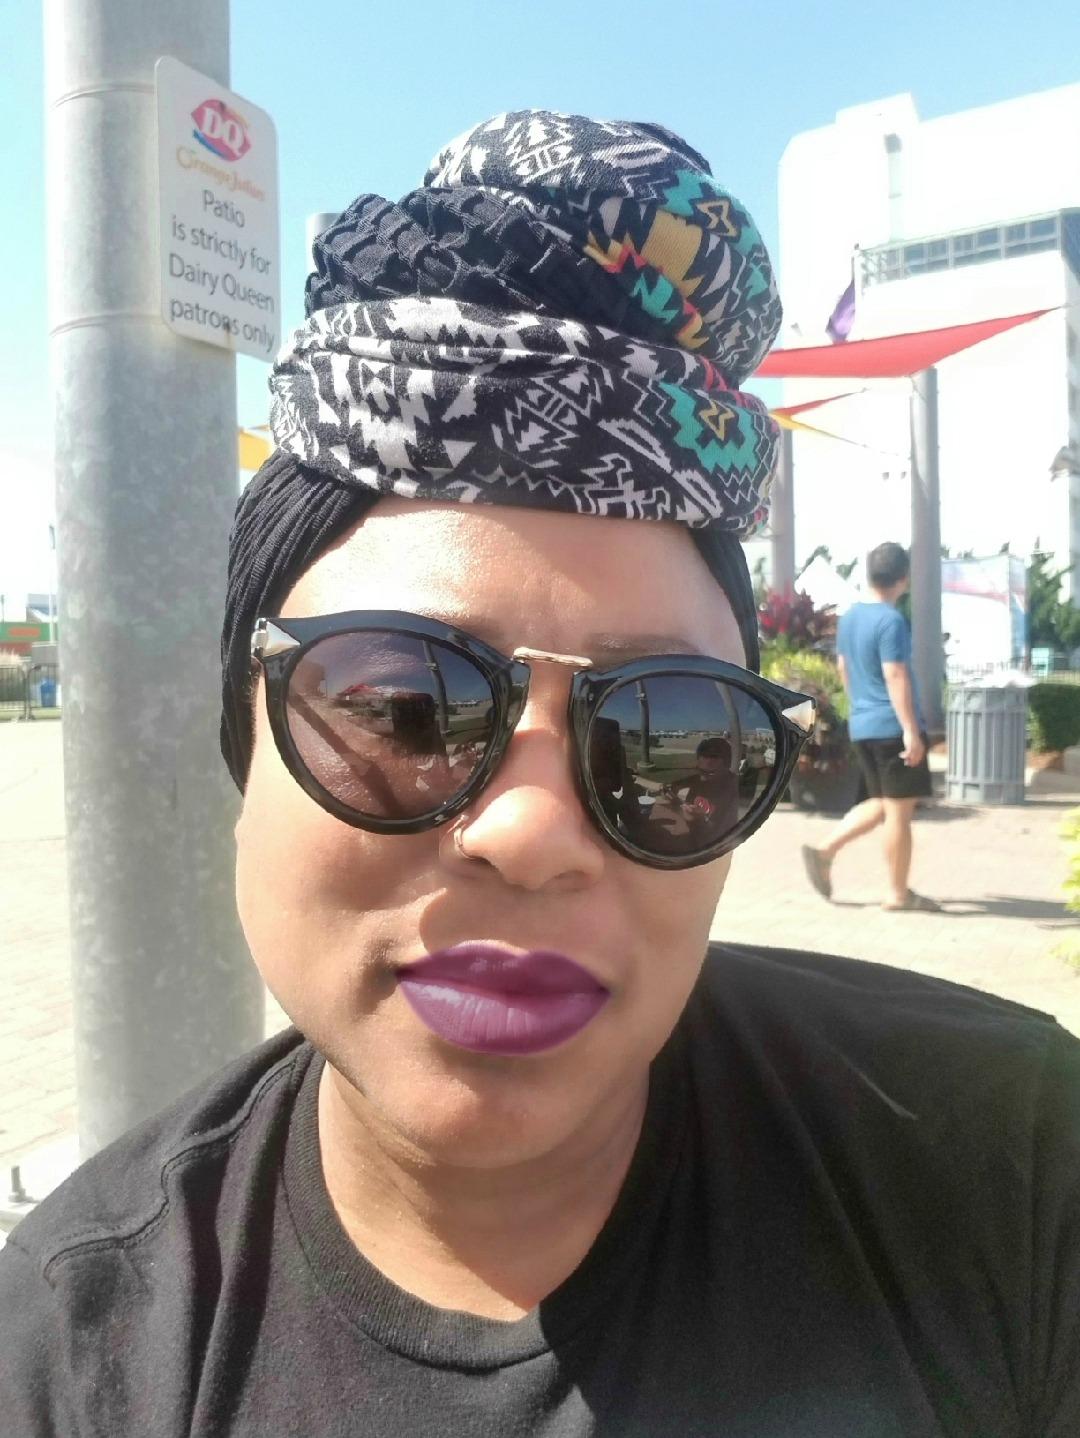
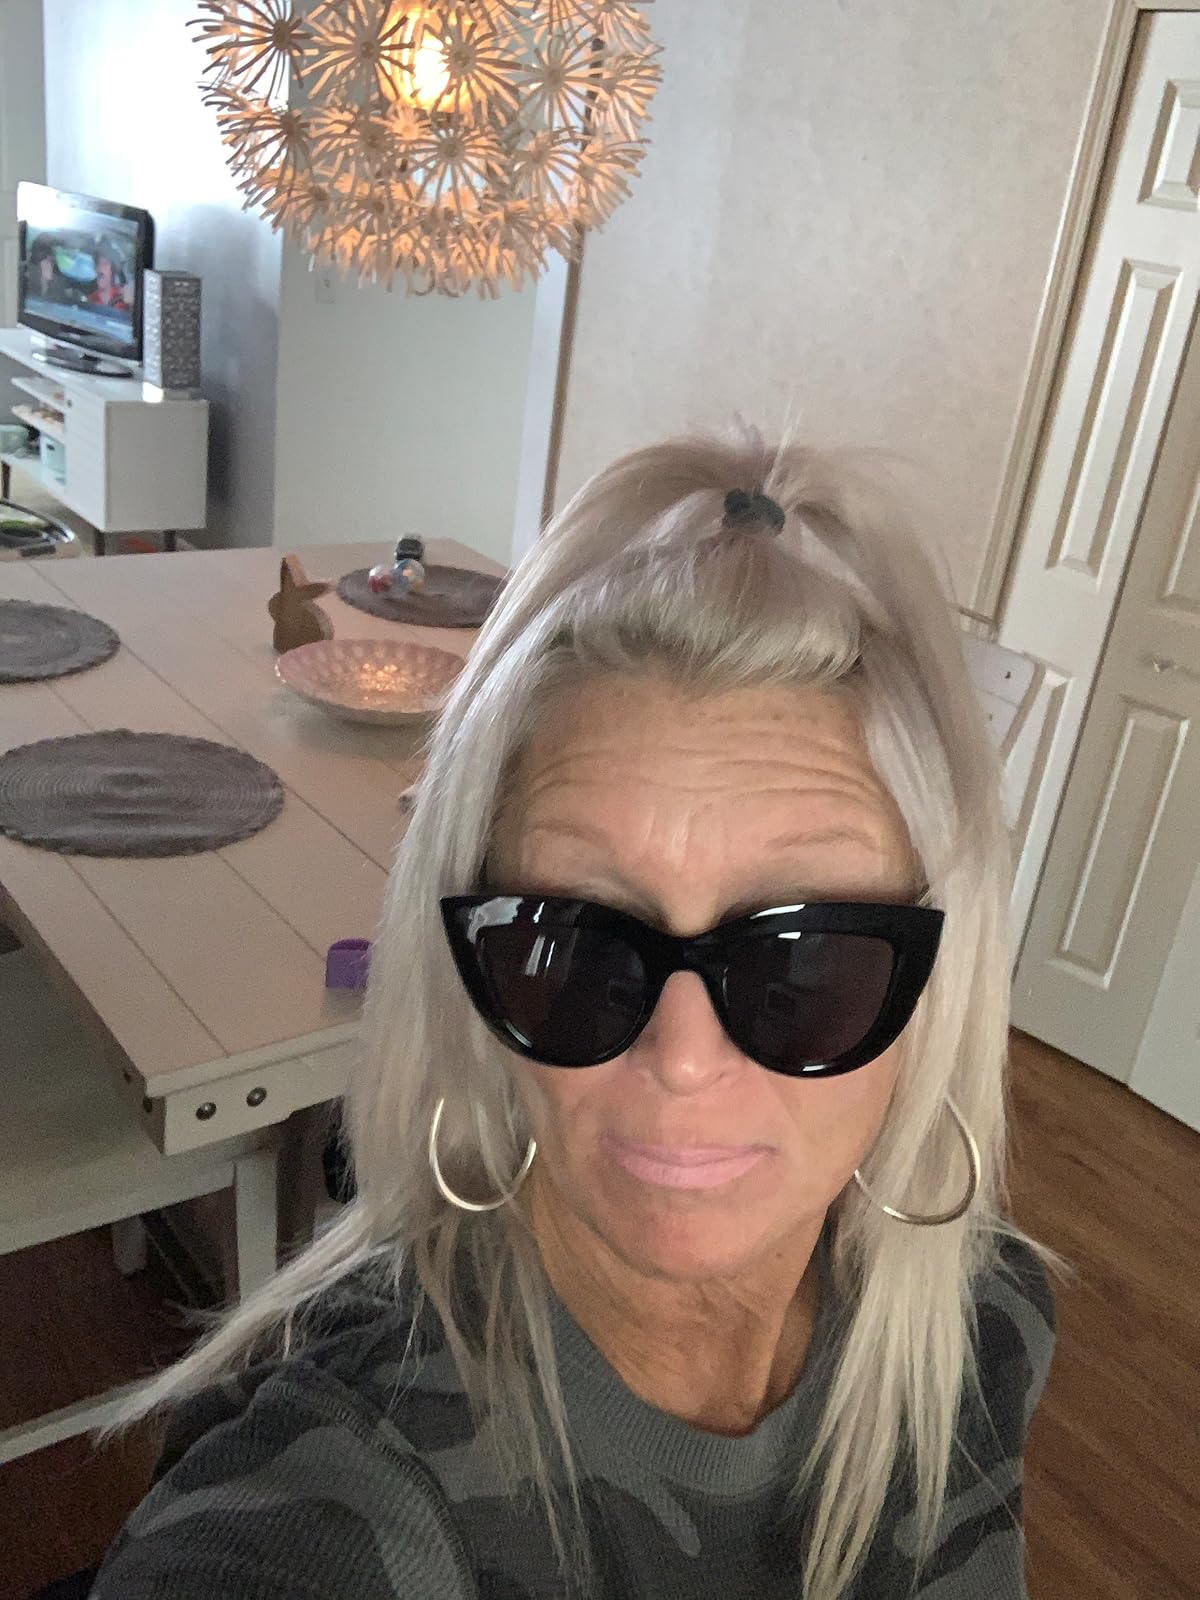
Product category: accessories_sunglasses
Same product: no